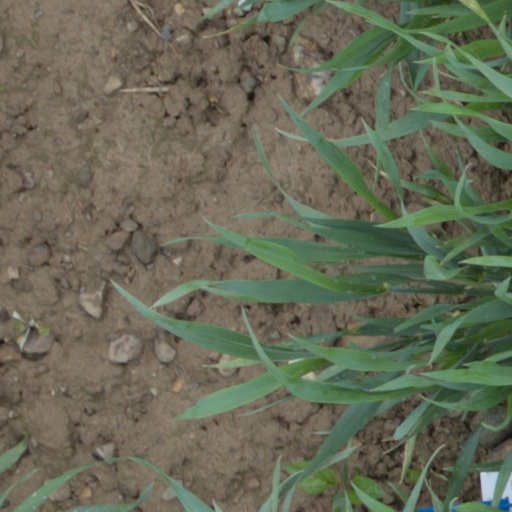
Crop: wheat